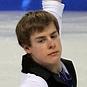
Age: 18